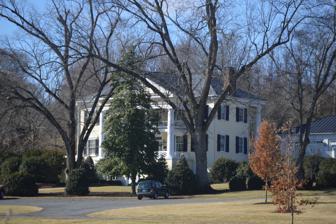
Building: Willow Grove (Madison Mills, Virginia)
Country: United States of America
Year built: 1848
Historic house in Virginia, United States United States historic place Willow Grove U.S. National Register of Historic Places Virginia Landmarks Register Distant view from the east Show map of Virginia Show map of the United States Location U.S. Route 15 , 2 miles (3.2 km) northwest of Orange , Virginia Coordinates 38°16′23″N 78°07′57″W / 38.27306°N 78.13250°W / 38.27306; -78.13250 Area 25 acres (10 ha) Built 1787 ( 1787 ) Architectural style Greek Revival, Federal NRHP reference No. 79003063 VLR No. 068-0049 Significant dates Added to NRHP May 7, 1979 Designated VLR November 12, 1978 Willow Grove , also known as the Clark House,  is a historic plantation house located near Madison Mills , Orange County, Virginia . The main brick section was built about 1848, and is connected to a frame wing dated to about 1787.  The main section is a 2 + 1 ⁄ 2 -story, six-bay, Greek Revival -style brick structure on a high basement.  The front facade features a massive, 2 + 1 ⁄ 2 -story, tetrastyle pedimented portico with Tuscan order columns, a full Tuscan entablature, an arched brick podium, and Chinese lattice railings.  Also on the property are numerous 19th-century dependencies and farm buildings, including a two-story schoolhouse, a one-story weaving house, a smokehouse , and a frame-and-stone barn and stable. It was listed on the National Register of Historic Places in 1979. References